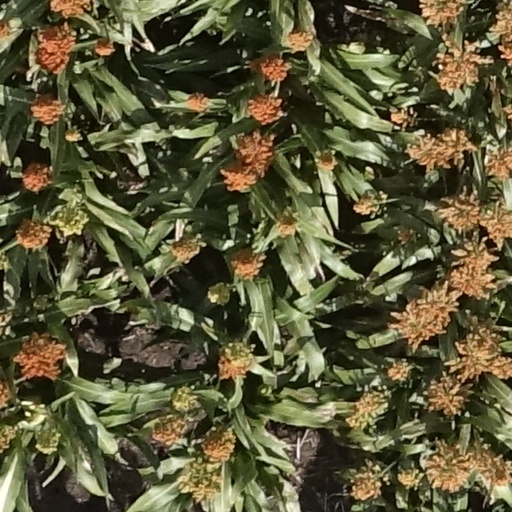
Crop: sorghum